New Zealand Maritime Museum

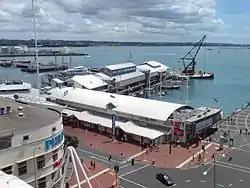
New Zealand Maritime Museum

The New Zealand Maritime Museum Hui Te Ananui A Tangaroa is a maritime museum in Auckland, New Zealand. It is located on Hobson Wharf, adjacent to the Viaduct Harbour in central Auckland. It houses exhibitions spanning New Zealand's maritime history, from the first Polynesian explorers and settlers to modern day triumphs at the America's Cup. Its Māori name is " 'Te Huiteanaui-A-Tangaroa' " – holder of the treasures of Tangaroa (the Sea God).